Hong Kong Club Building

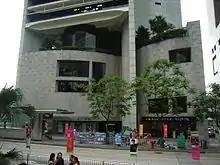
Third generation Hong Kong Club Building viewed from across Chater Road.

The knocked-down building was replaced with a 21-storey building designed by Austrian-born Australian architect Harry Seidler, that was unveiled to the members in December 1980. Hongkong Land agreed to shoulder all demolition and rebuilding costs in exchange for the rental income of the upper storeys for 25 years. of the new building was to be occupied by the Club – the four podium floors in the new tower would be kept as dining rooms and bars for the members – while the 17 upper floors would be leased for normal office use.